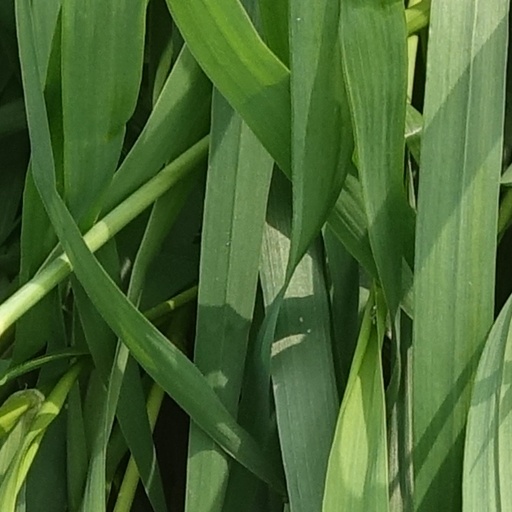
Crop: wheat